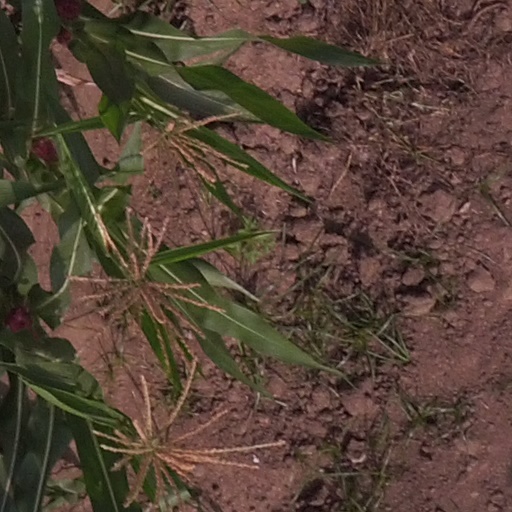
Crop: maize; corn